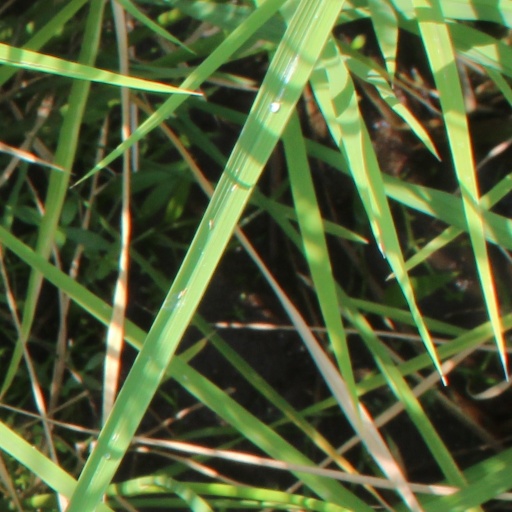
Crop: rice